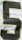
Number: 5